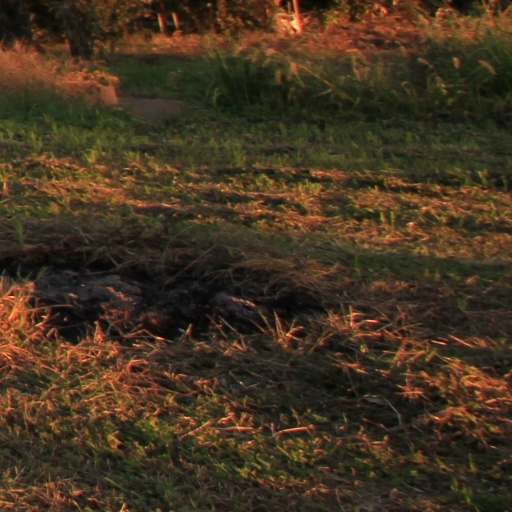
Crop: grape